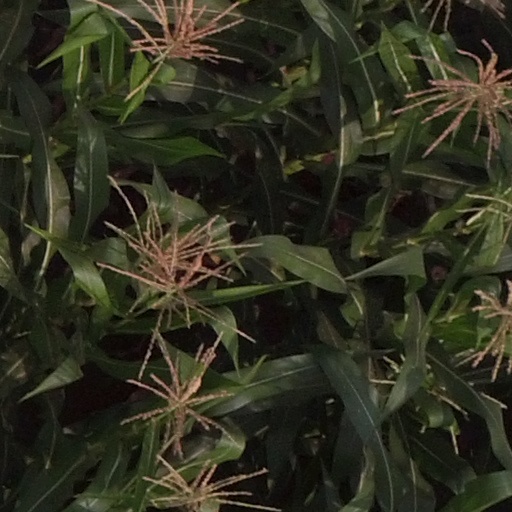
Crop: maize; corn